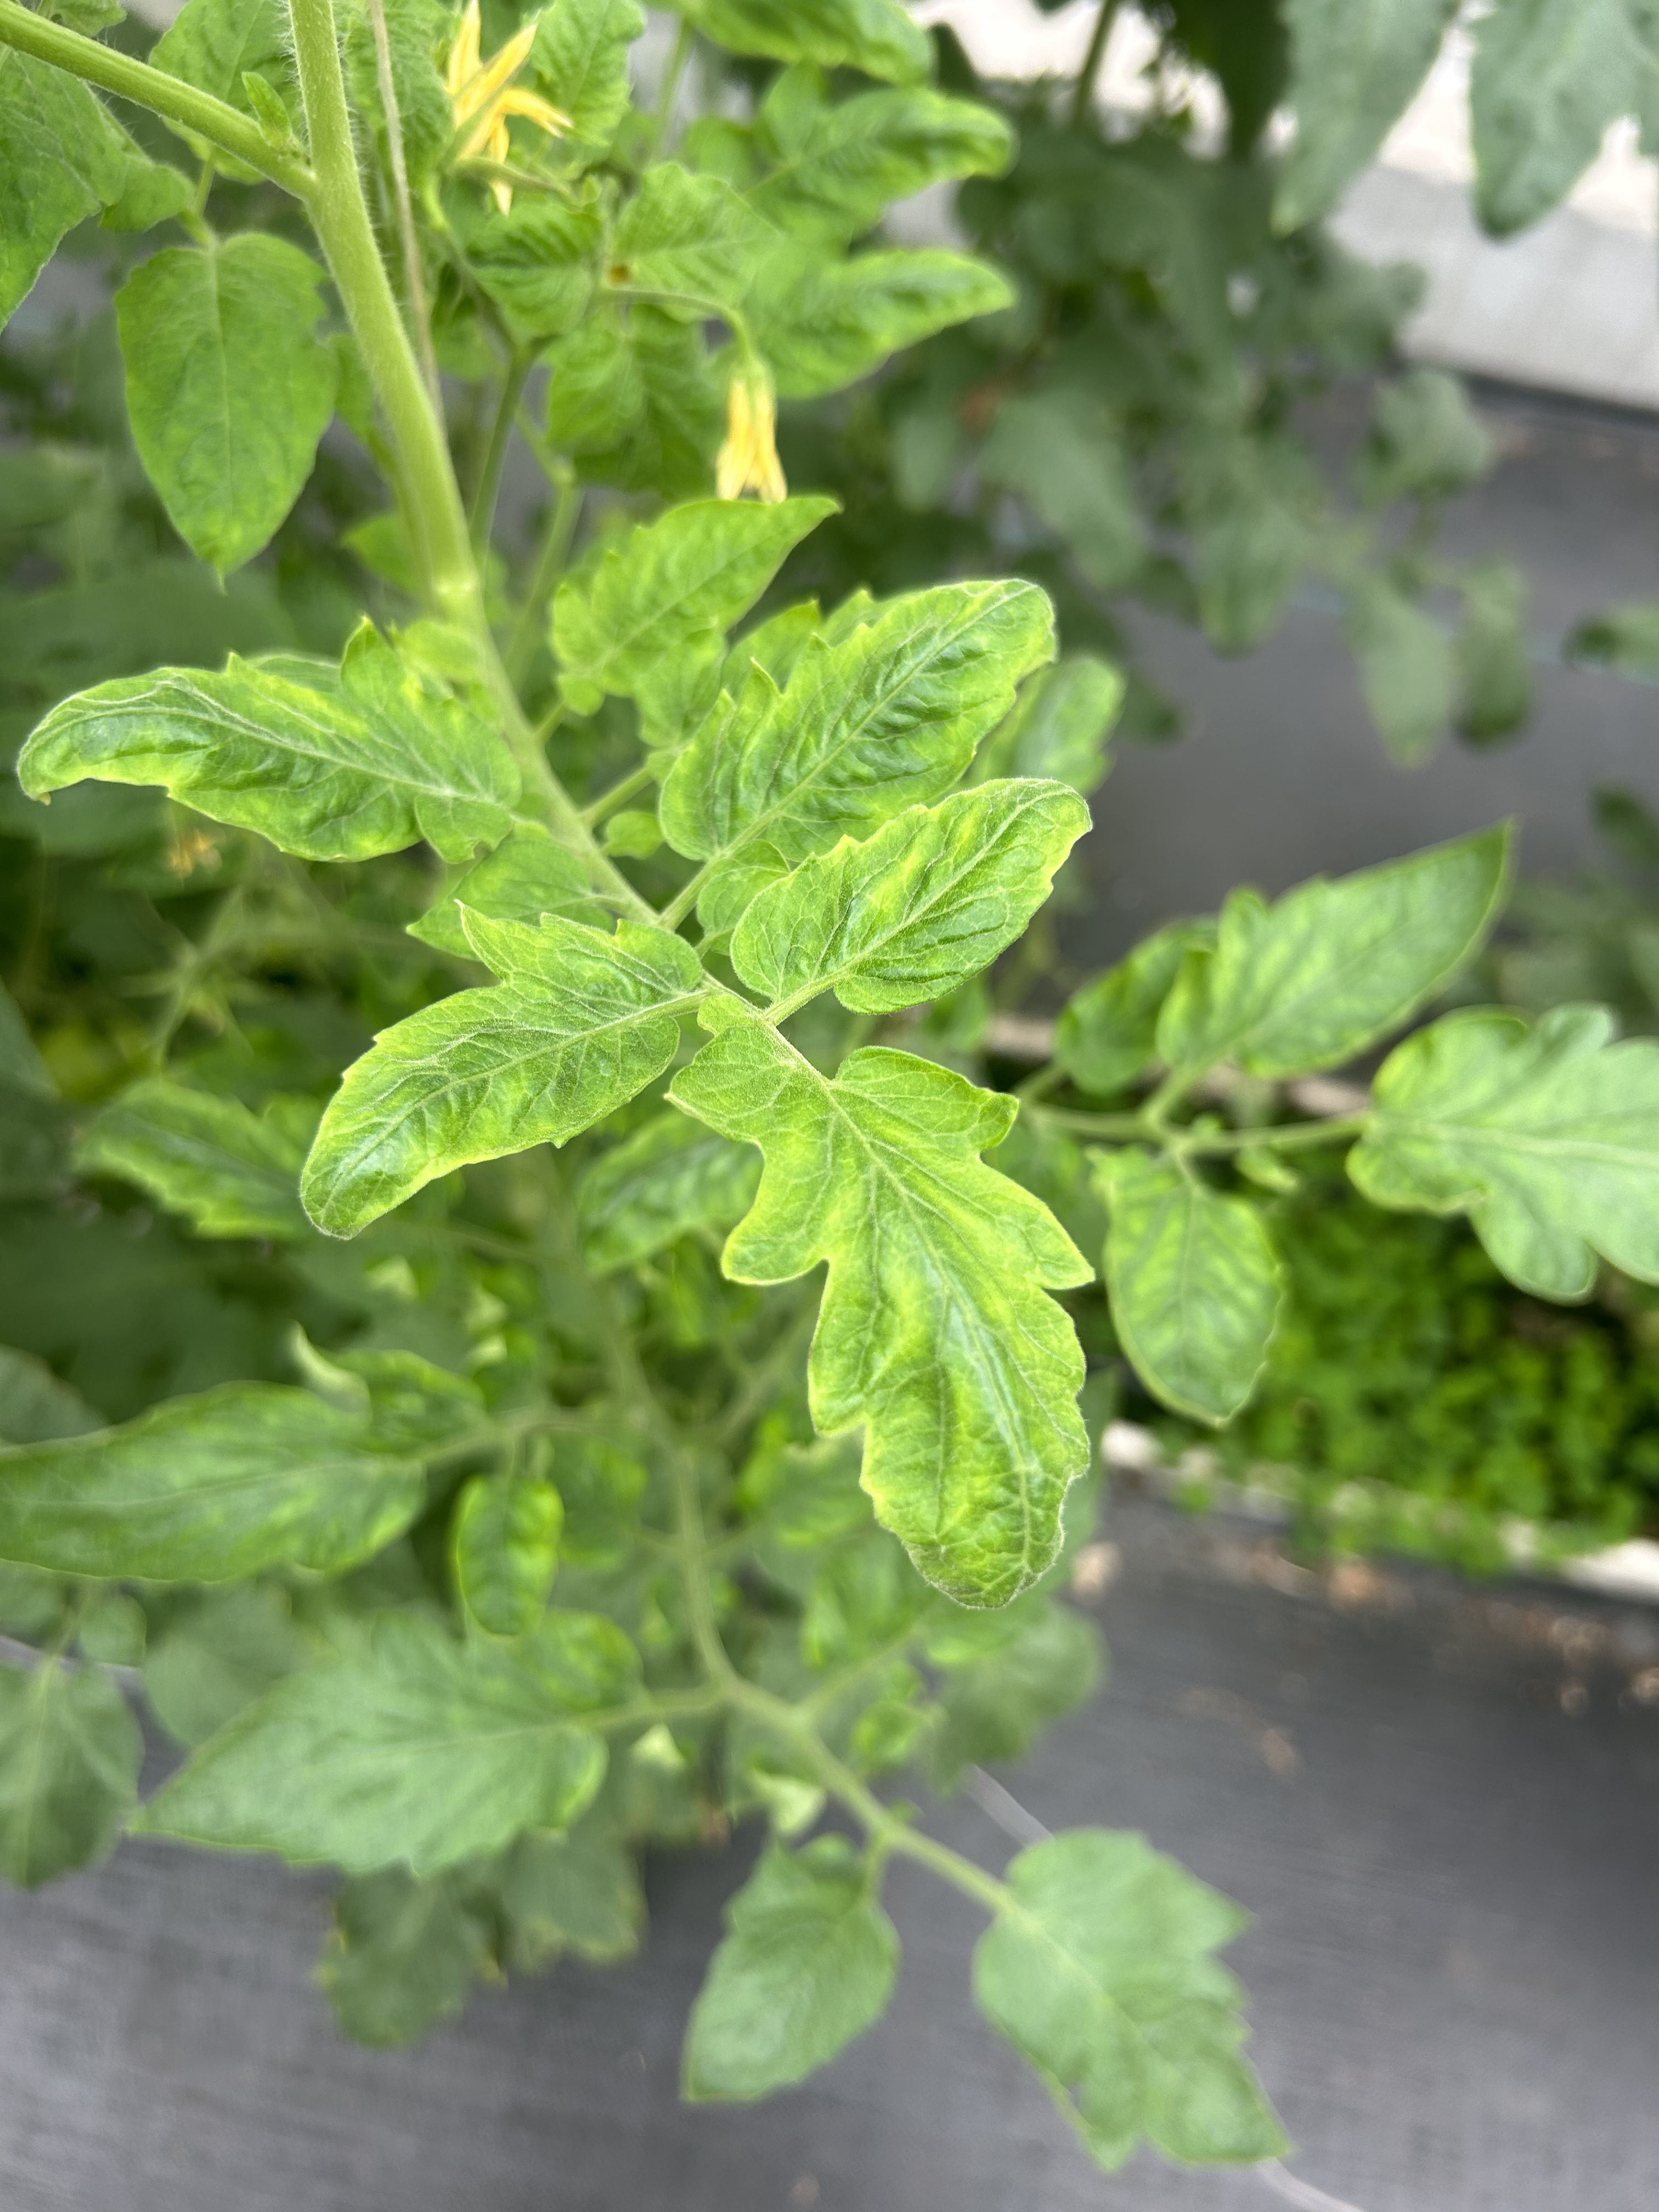
Disease: Viral